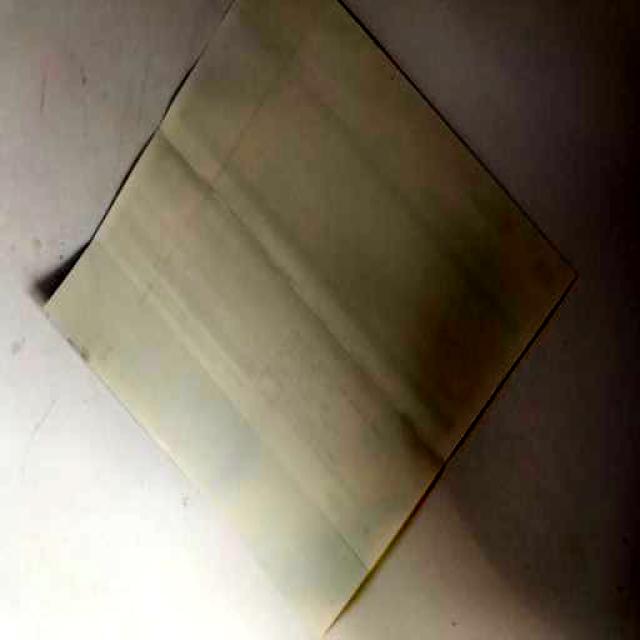
Label: Paper